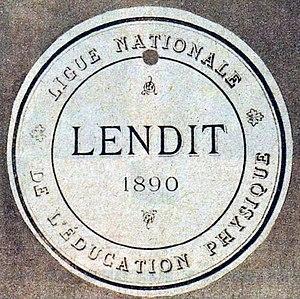
Carte de concurrent du lendit, de 1890.
Le sport scolaire représente la pratique compétitive du sport à l'école, ouverte aux élèves volontaires. Les lendits en sont les réunions de compétitions.
Le lendit est une fête de la jeunesse sportive qui débute dans les années 1880 en France.